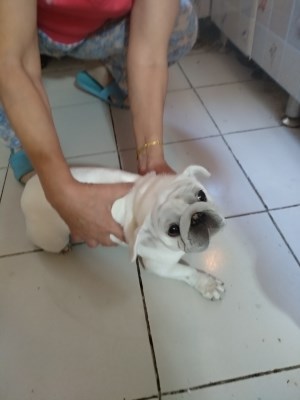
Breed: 798-n000130-pug